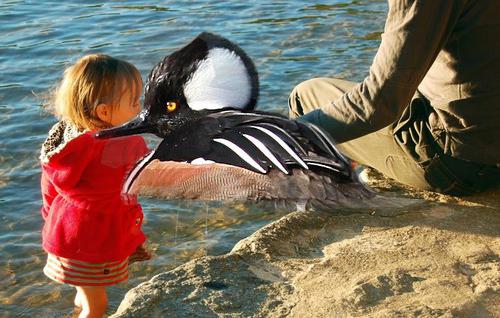
Bird species: Hooded_Merganser
Bird type: waterbird
Background: water